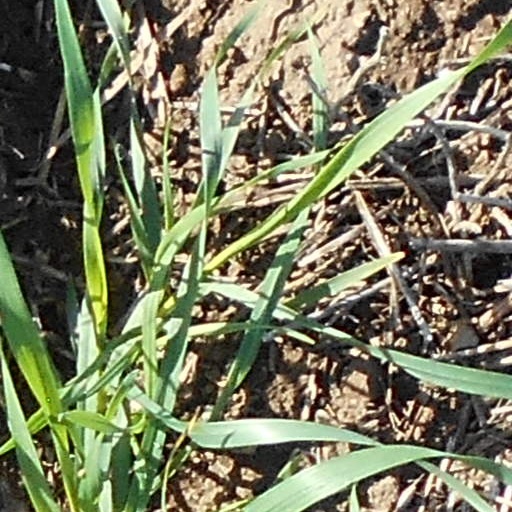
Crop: wheat